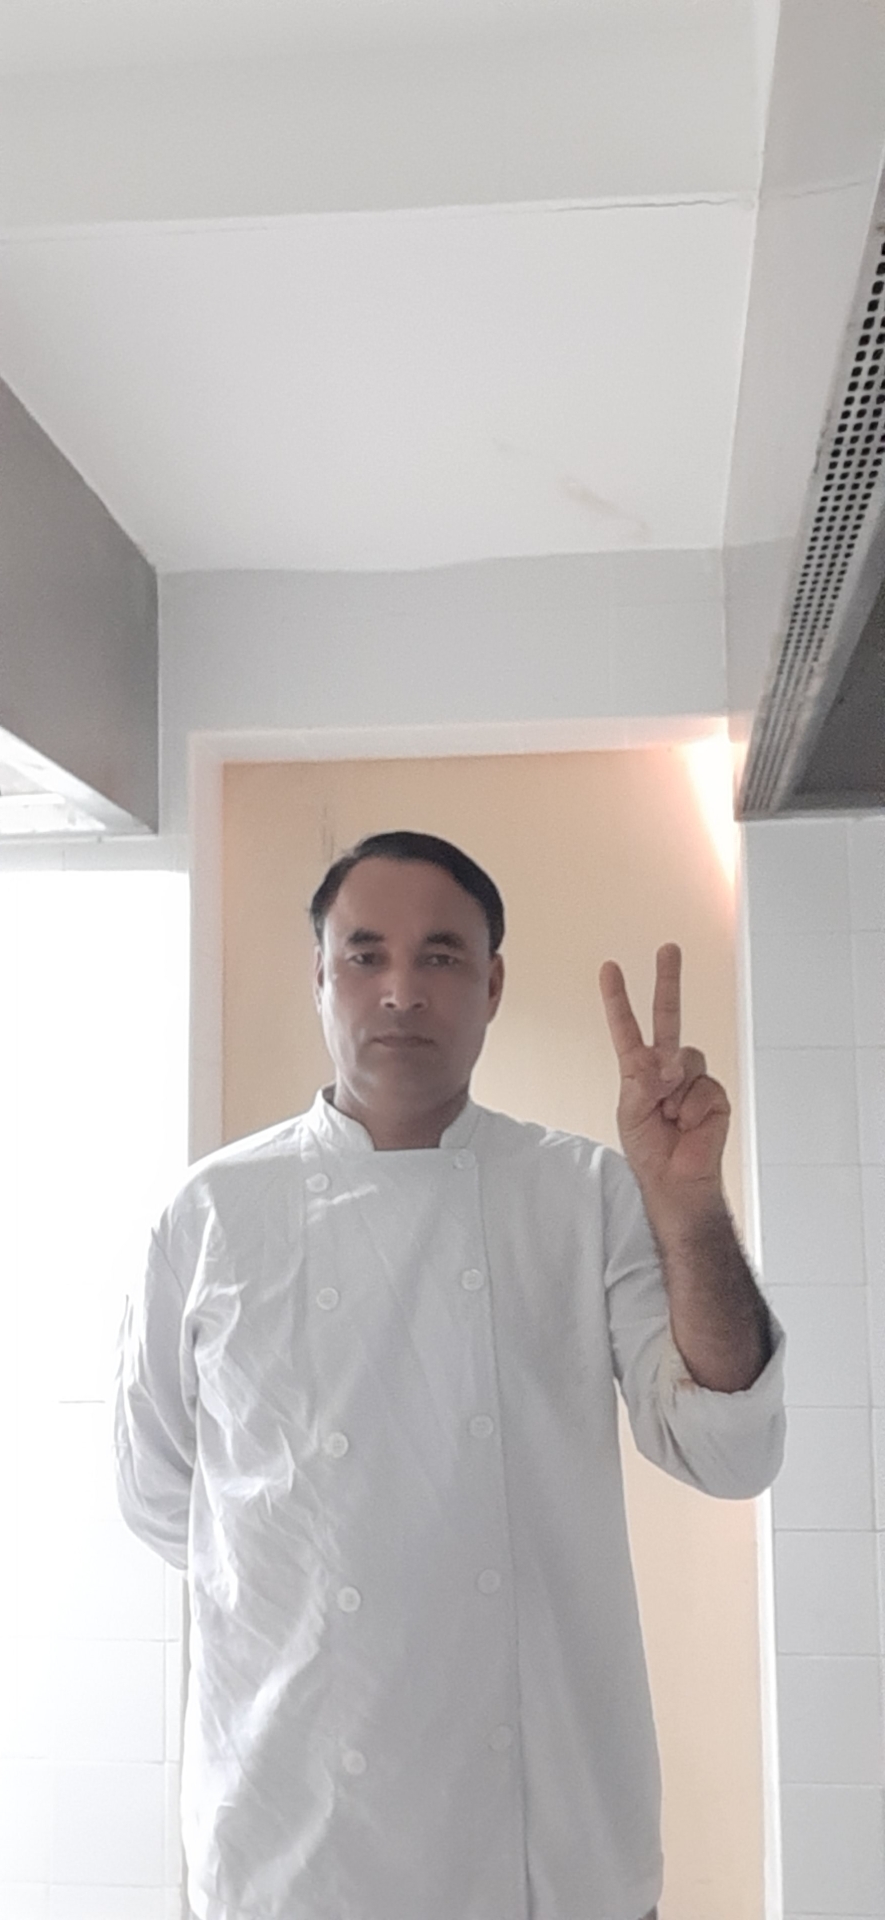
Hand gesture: peace